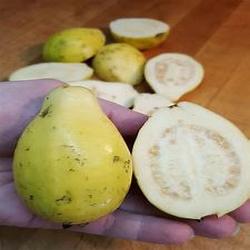
Label: Guava